Émile Nouguier

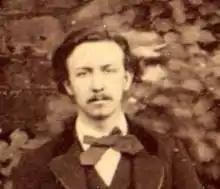

Émile Nouguier (17 February 1840 – 23 November 1897) was a French civil engineer and architect. He is famous for co-designing the Eiffel Tower, built 1887–1889 for the 1889 Universal Exposition in Paris, France, the Garabit viaduct, the highest in the world at the time, near Ruynes-en-Margeride, Cantal, France, and the Faidherbe Bridge over the Sénégal River in Senegal.